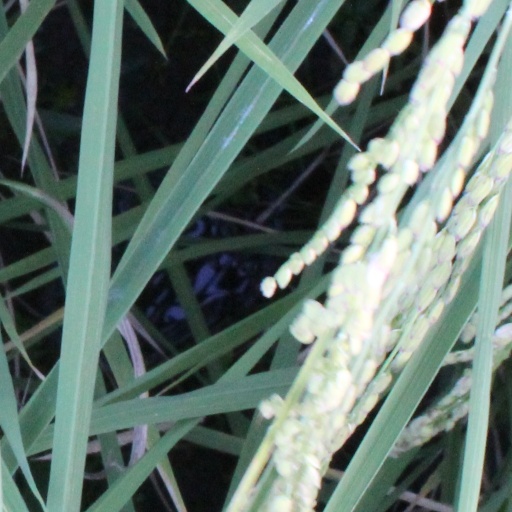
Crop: rice